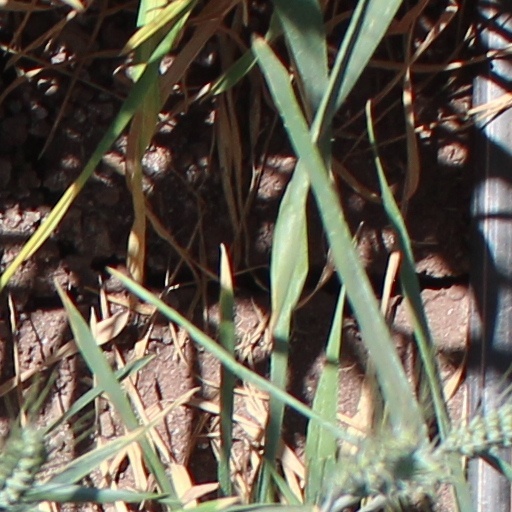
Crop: wheat